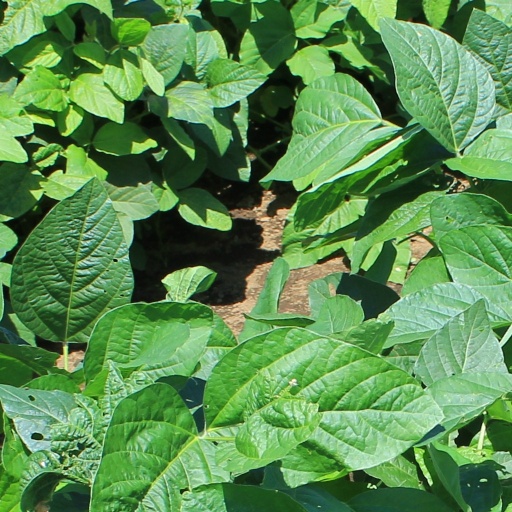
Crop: soybean